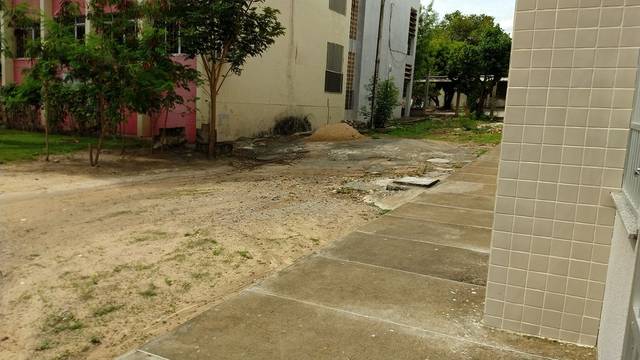
Region: Brazil
Coordinates: -3.746, -38.574